Roxy Ann Peak

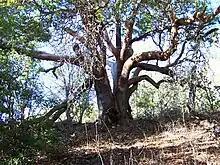
Tree with many large branches reaching in all directions

Roxy Ann Peak's high biodiversity is due to its wide range of elevations and its location between the Cascade, Klamath, and Eastern Cascade ecoregions. The lower slopes of the peak support chaparral, oak savanna, and open grassland. Scattered California black oak, Oregon white oak, and Pacific madrone trees grow in these areas, as do sclerophyllous shrubs such as birchleaf mountain mahogany, sticky whiteleaf manzanita, buckbrush, antelope bitterbrush, and Pacific poison oak. Common grasses include blue wildrye and prairie Junegrass. Wildflowers including Southern Oregon buttercup, common yarrow, and Tolmie star-tulip also grow in these regions. At higher elevations, the vegetation transitions to mixed coniferous forest, dominated by Douglas fir, ponderosa pine, incense cedar, western juniper, and Pacific madrone trees. Shrubs such as common snowberry, bearbrush, greenleaf manzanita, sticky whiteleaf manzanita, deerbrush, and Pacific poison oak make up the understory of the forest, along with herbaceous plants such as creeping snowberry and Idaho fescue.